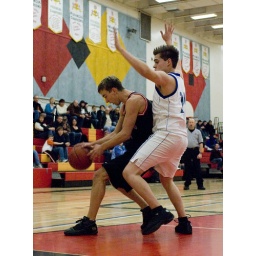
The boys played mediocre, received a silver medal after losing to North Battle. The boys played mediocre, received a silver medal after losing to North Battleford in the Final